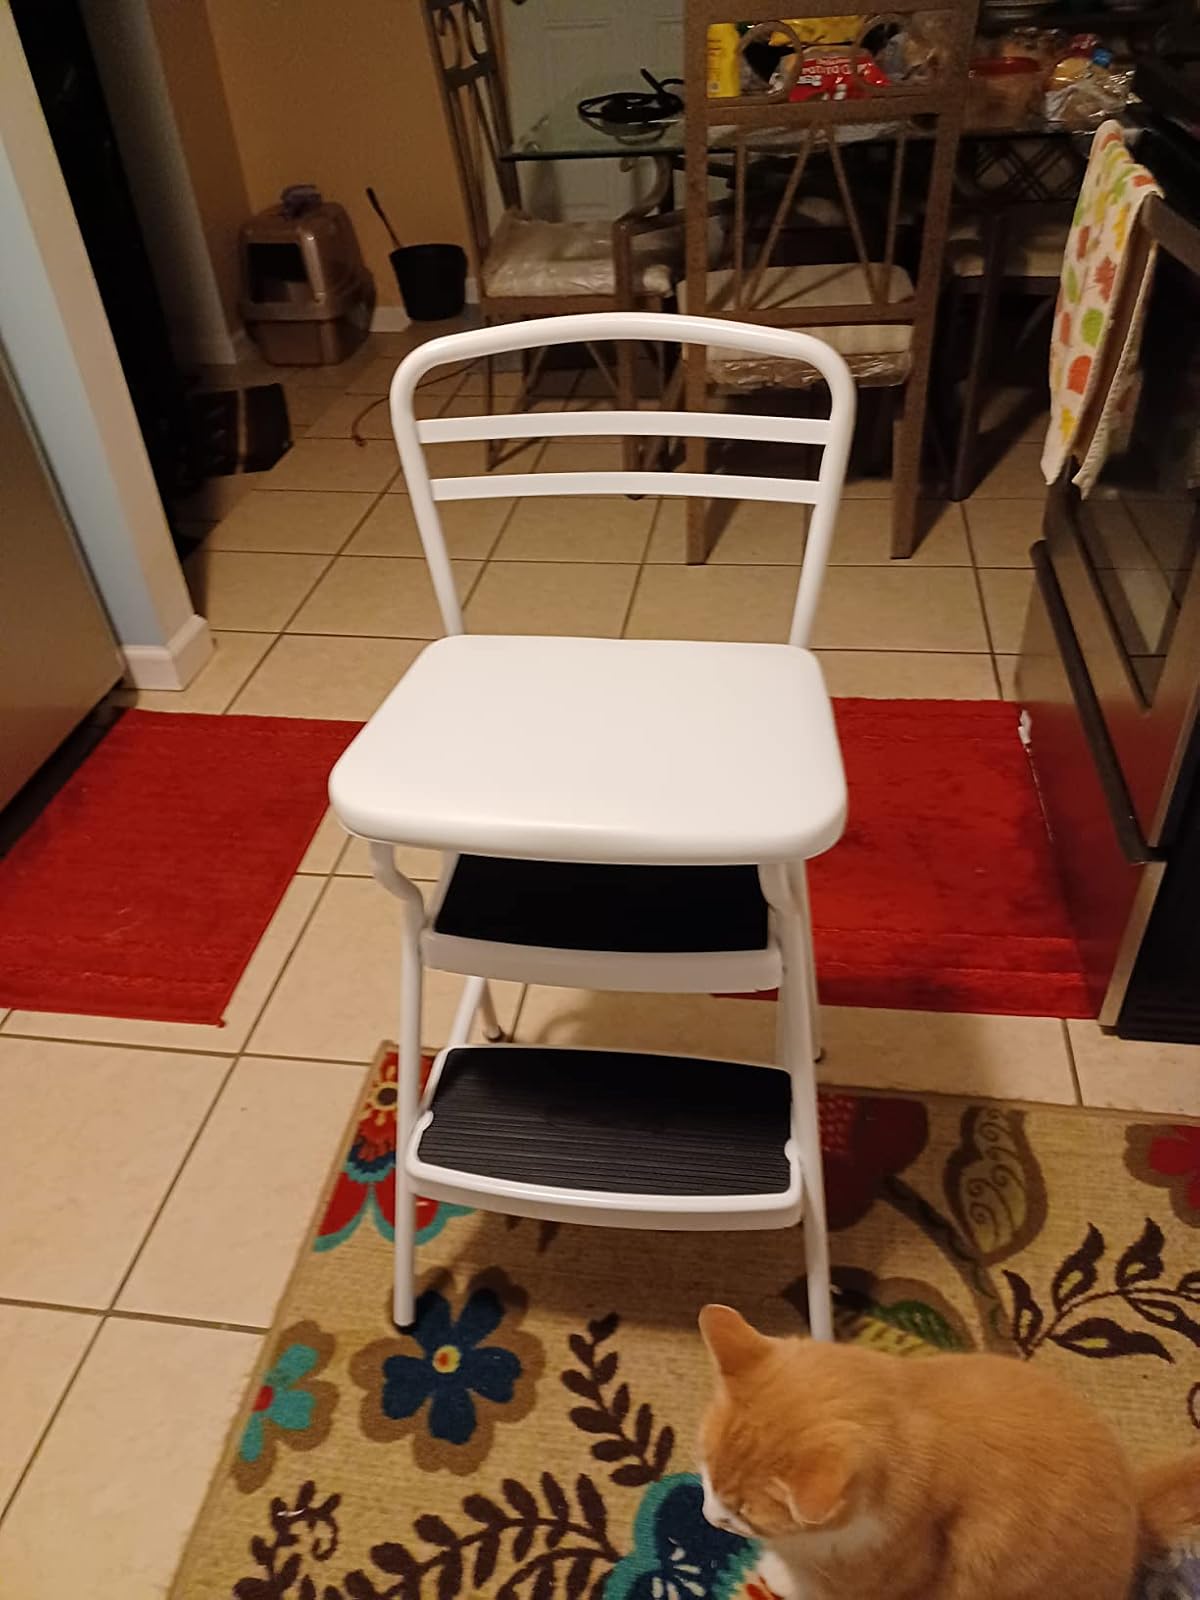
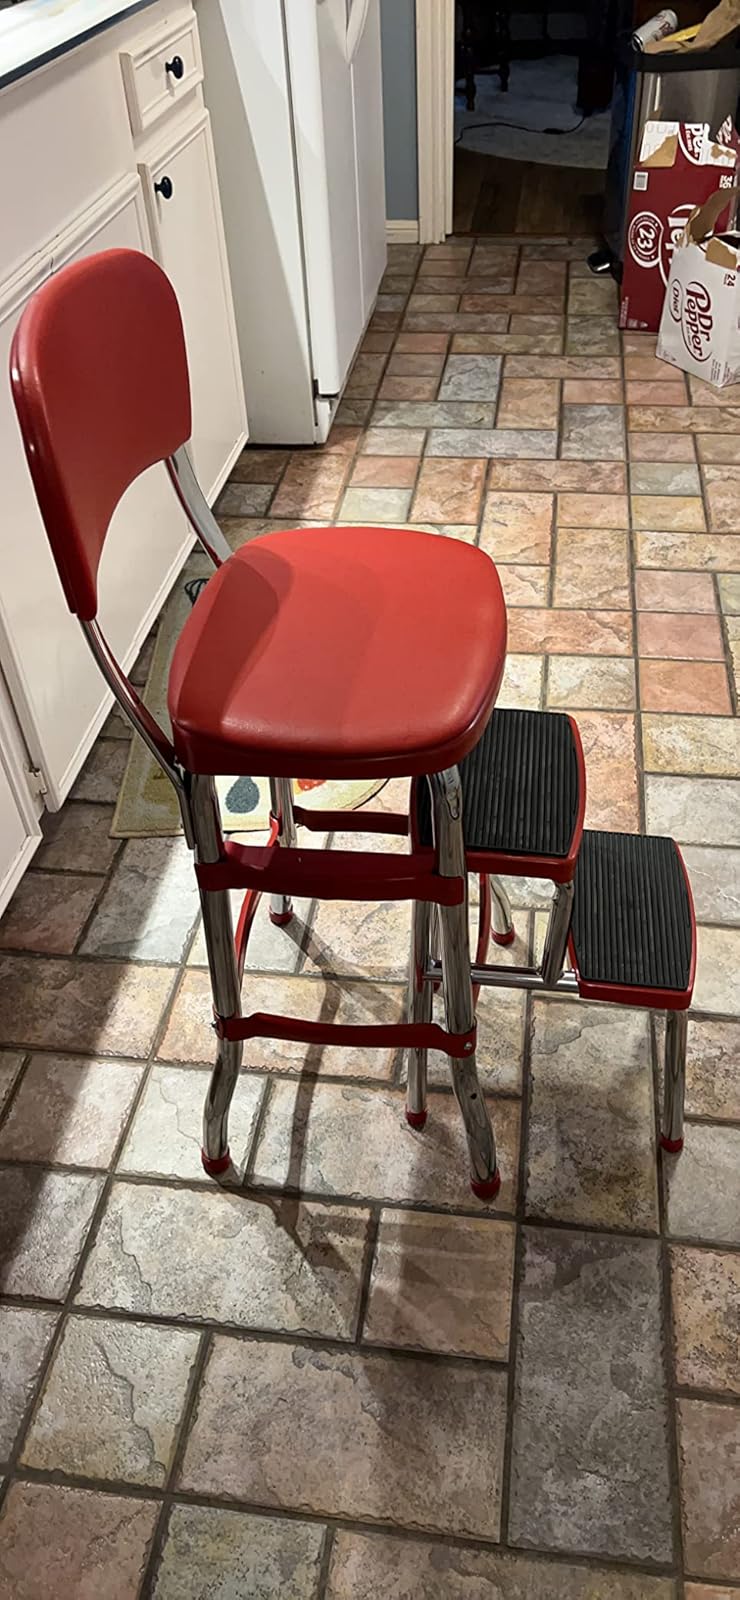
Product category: items_chair
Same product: no